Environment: real
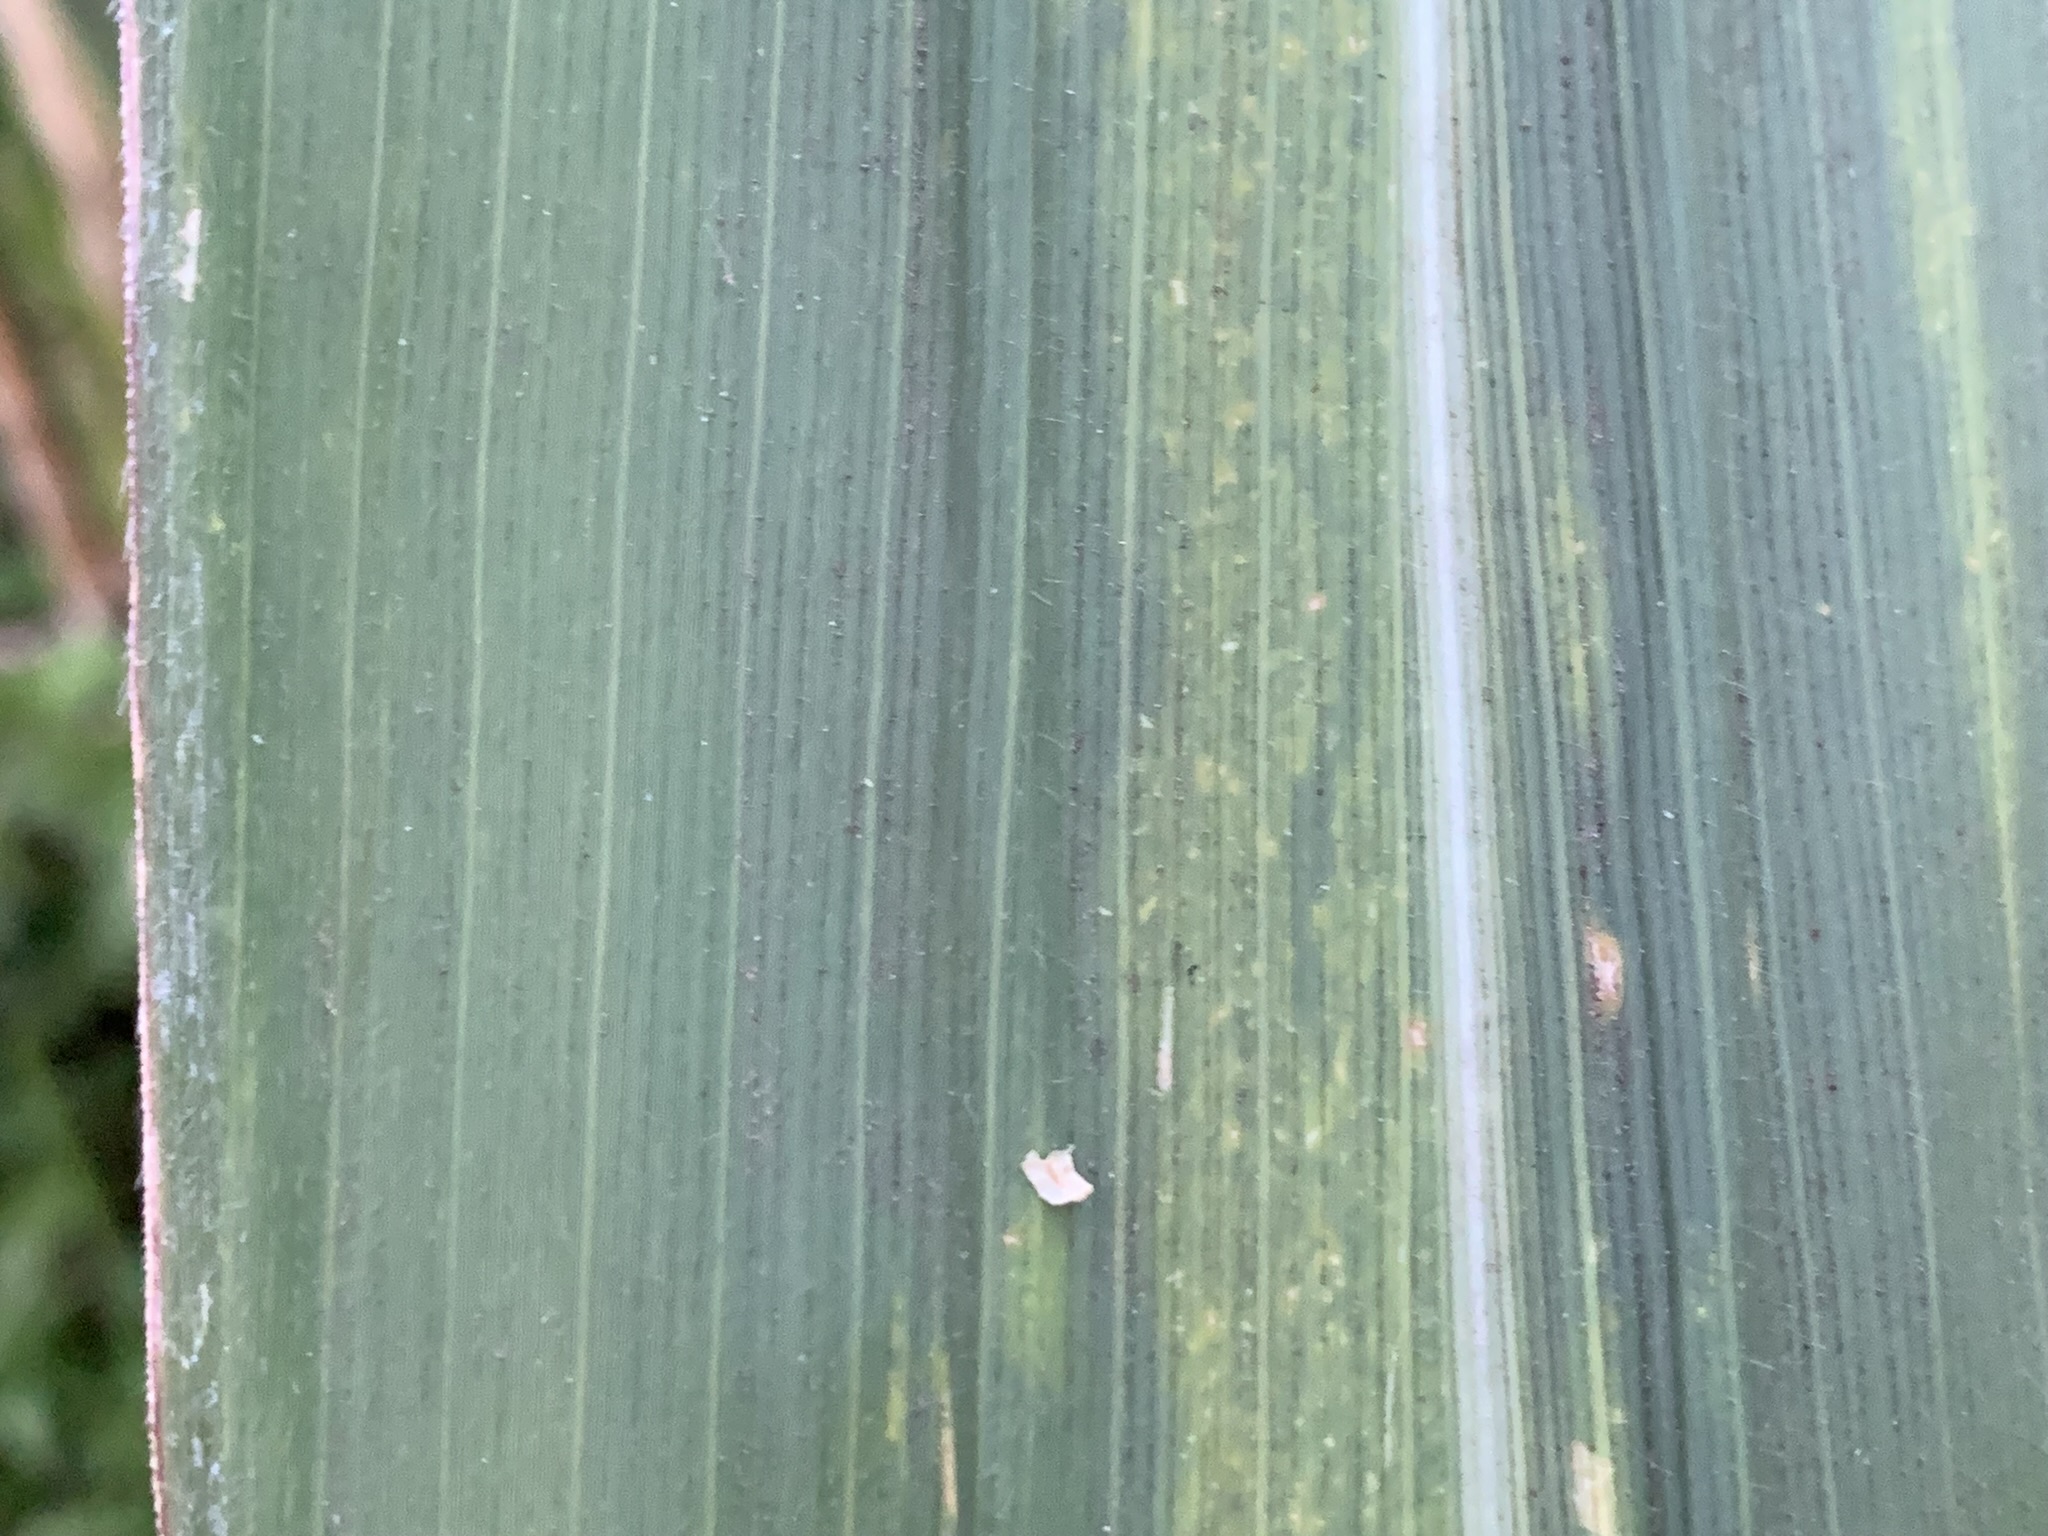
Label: lethal_necrosis